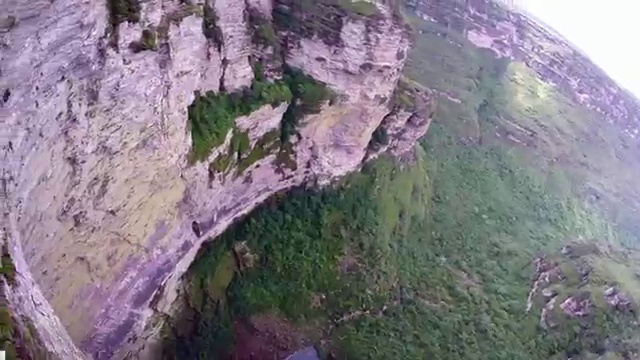
Fire: no
Smoke: no